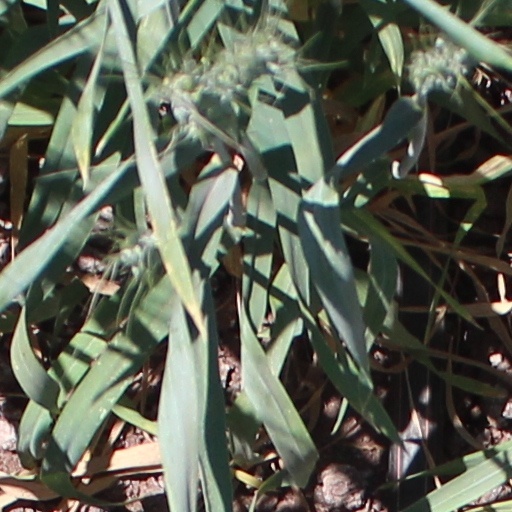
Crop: wheat